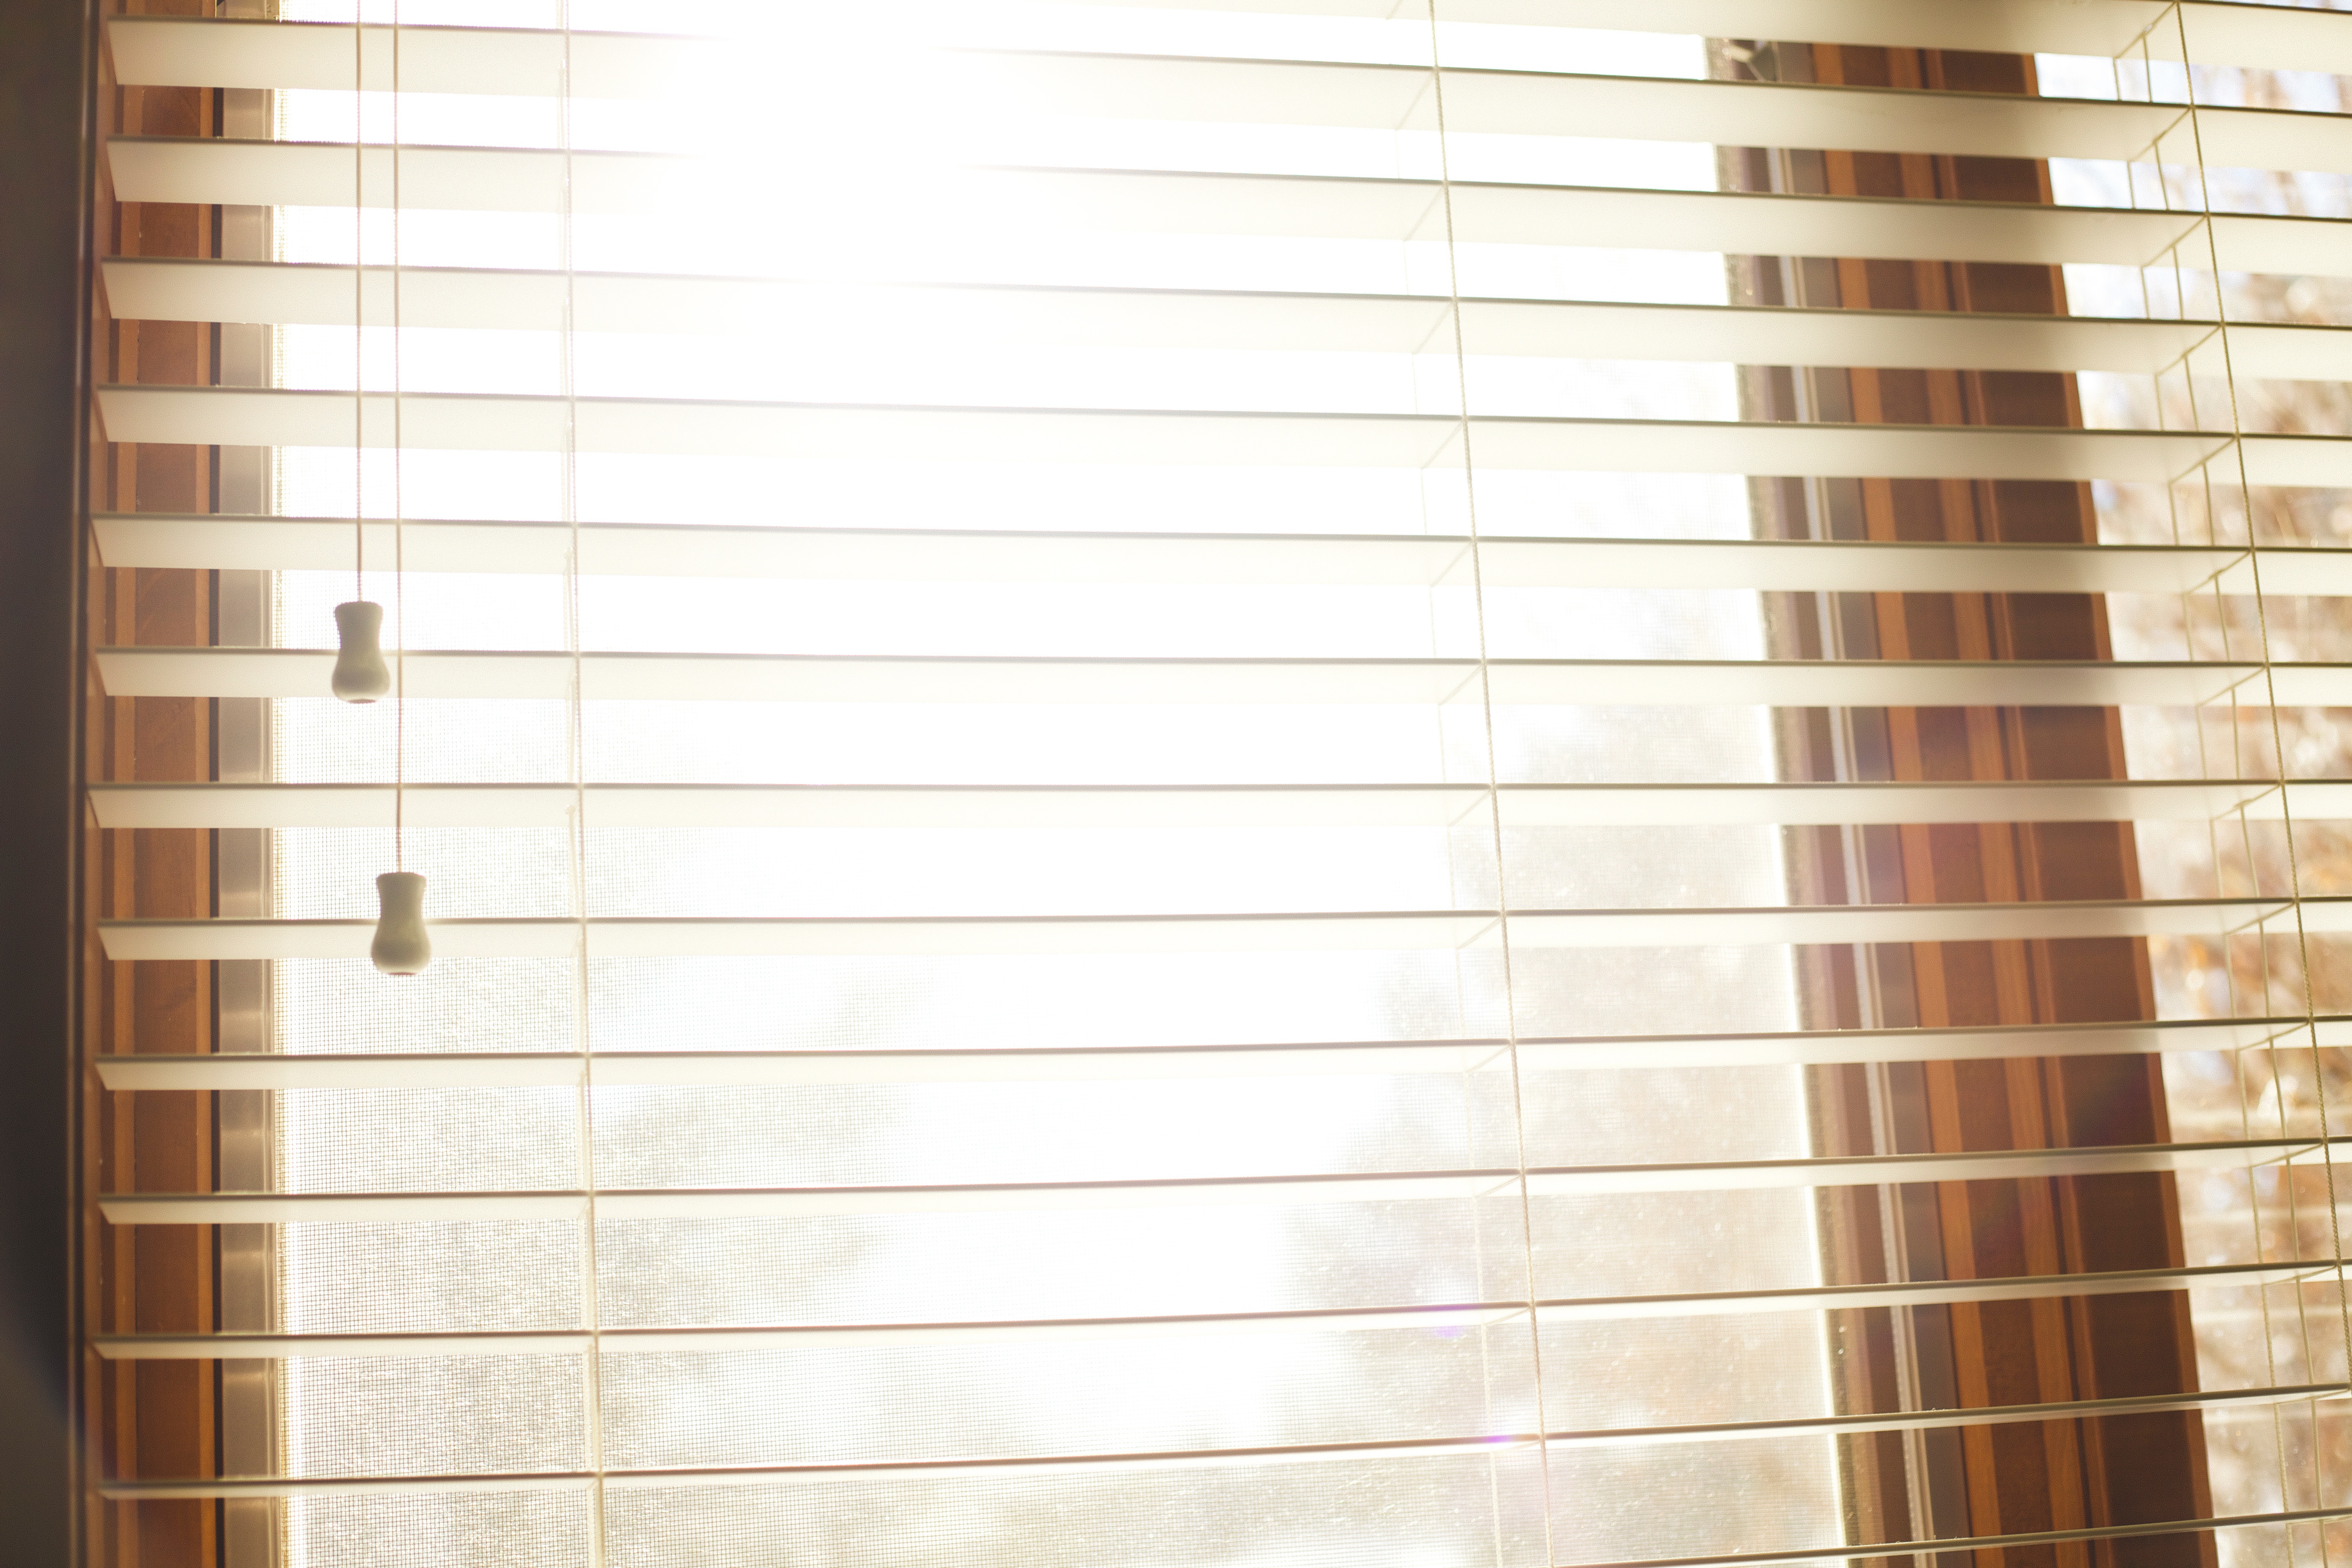
wood, wall, curtain, decor, material, interior design, textile, window blind, window covering, window treatment, sash window